Judd Hill Cotton Gin

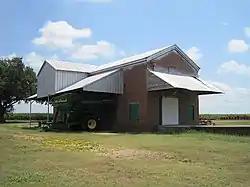

The Judd Hill Cotton Gin is a historic cotton gin in Judd Hill, Arkansas. The gin was part of the Judd Hill Plantation, which was established by businessman Orange Judd Hill in the 1920s and sold to Hill's daughter and her husband, Esther and Samuel Chapin, in 1933. The cotton gin was built on the plantation circa 1930; its brick construction, designed to prevent fires, makes it a rarity among extant cotton gins. The plantation was successful throughout the 1940s and became one of the largest farms in Poinsett County. The cotton gin ceased operations in the 1970s or 1980s, but the plantation is still operated by the Judd Hill Foundation established by Esther Chapin. On September 28, 2005, the cotton gin was added to the National Register of Historic Places.